Beer in New Zealand

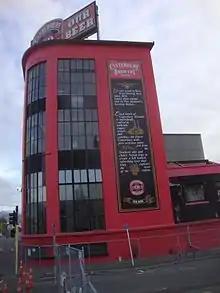
The tower of the Canterbury Brewery before demolition

Beer is the most popular alcoholic drink in New Zealand, accounting for 59% of available alcohol for sale in 2023, down from 65% in 2009. At around 61 litres per person per annum, New Zealand was ranked 27th in global beer consumption per capita in 2019. About 85% of beer available in New Zealand in 2023 was produced locally, and 15% was imported. The vast majority of beer produced in New Zealand is a type of lager, either pale or amber in colour, and typically 4–5% alcohol by volume.